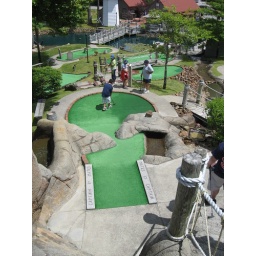
It turned out that if you put the golf ball into the water that it came out right by the hole!